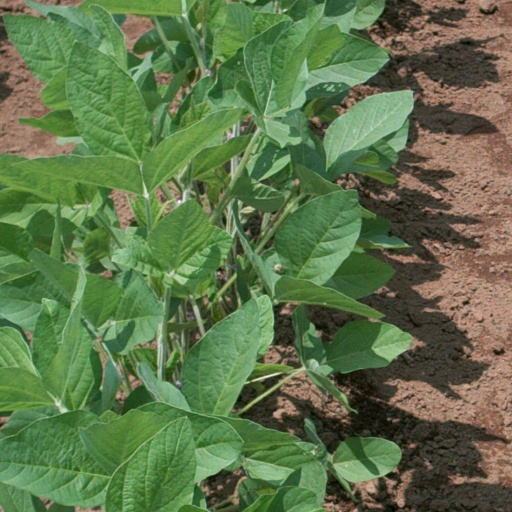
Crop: soybean